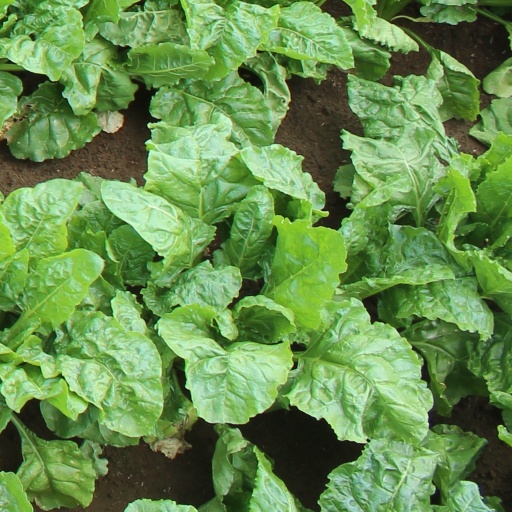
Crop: sugar beet